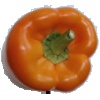
Label: Pepper Orange 1